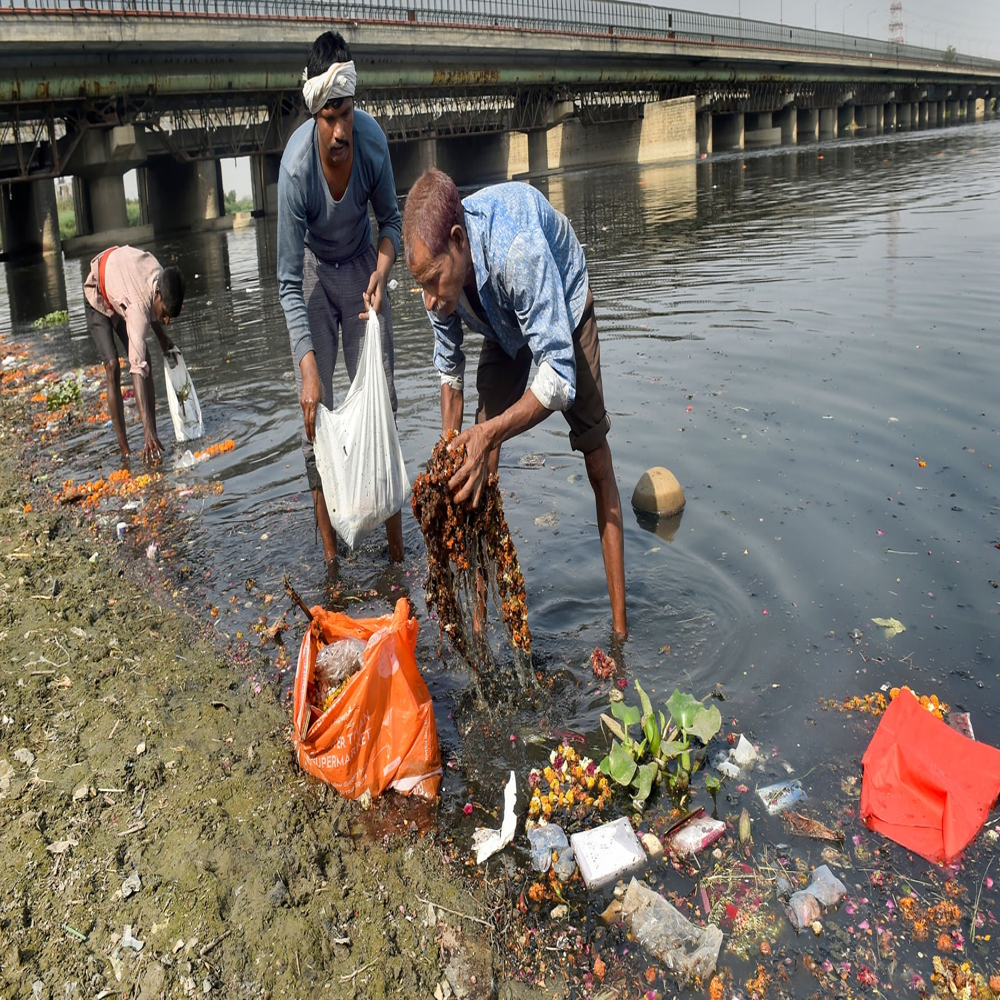
Body of water present: yes
Land polluted: yes
Water polluted: yes
Pollution percentage: 50%